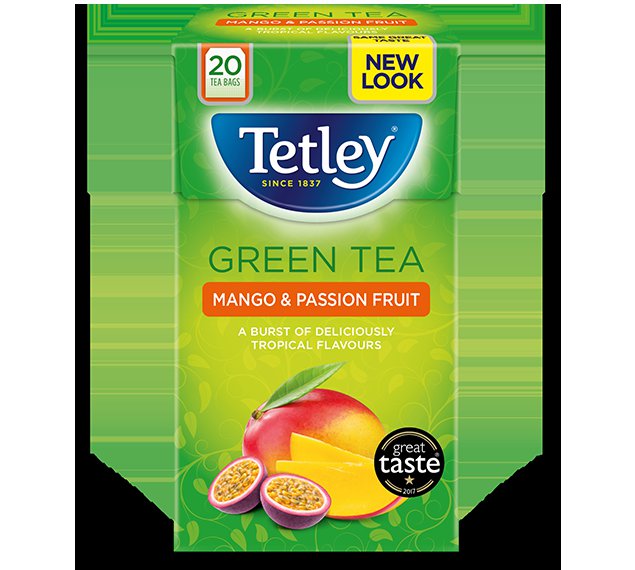
Label: Mango